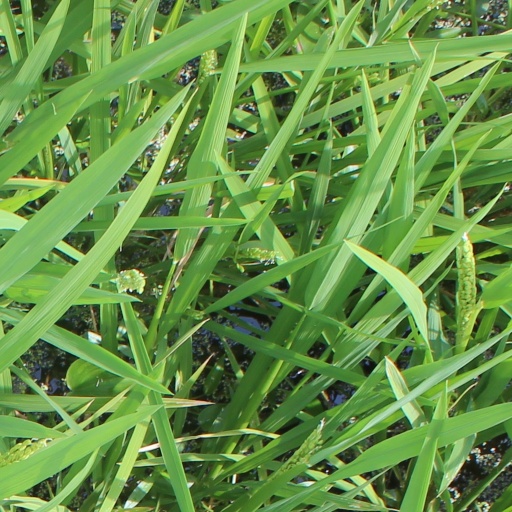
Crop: rice